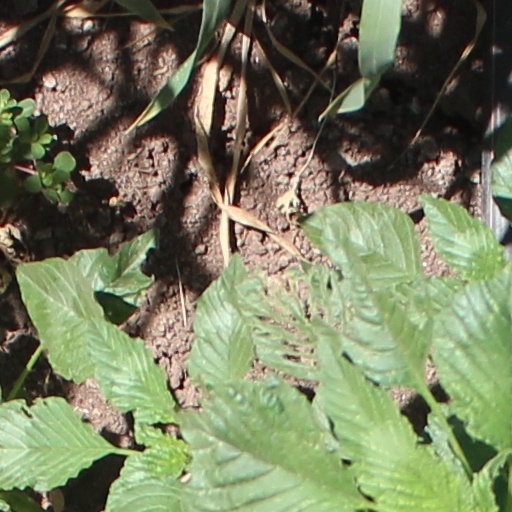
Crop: wheat